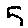
Label: 5